Ivor Guest, 1st Viscount Wimborne

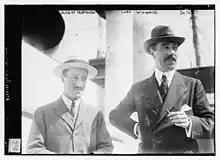
The Duke of Peñaranda and Lord Wimborne on 4 June 1914 in New York City for the 1914 Westchester Cup

He was elected unopposed to Parliament for Plymouth in a by-election in February 1900 (a seat he had unsuccessfully contested in 1898), as a Conservative, and retained his seat in the general election of 1900. In 1904, during the controversy within the Conservative Party over adopting protectionism, he and other members of his family followed Churchill into the Liberal Party in support of free trade.